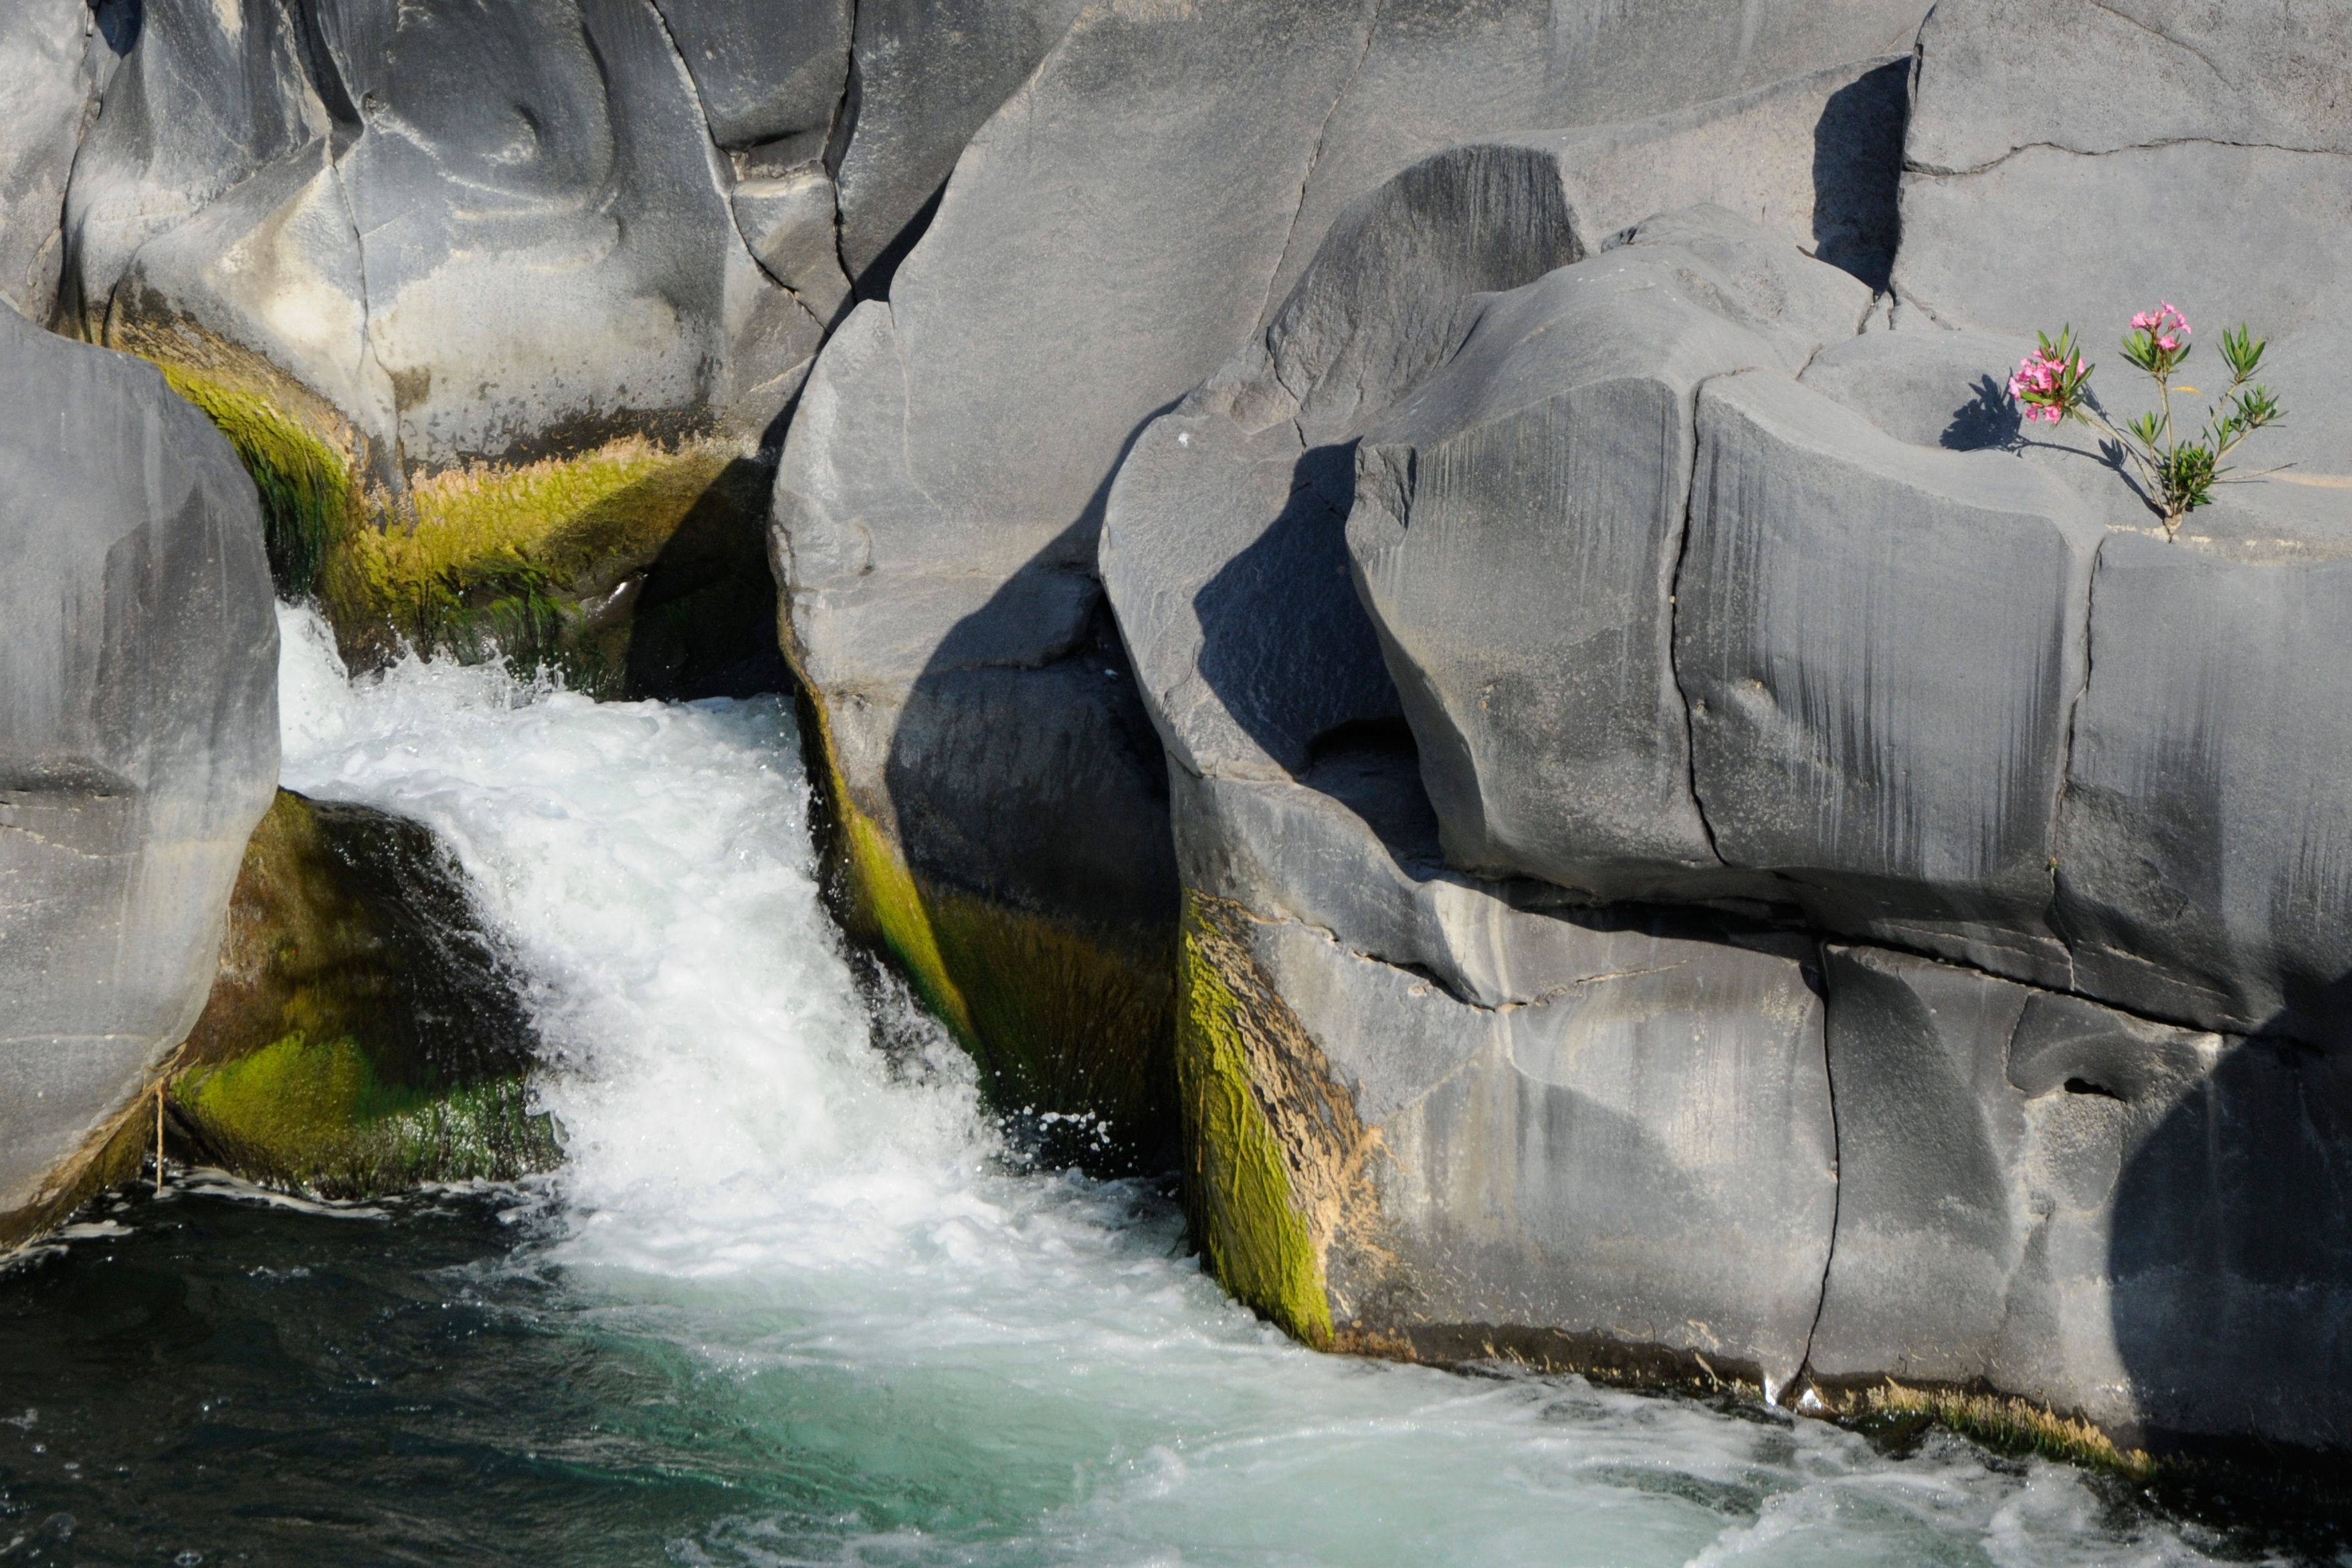
water, rock, waterfall, river, vehicle, boating, waters, water feature